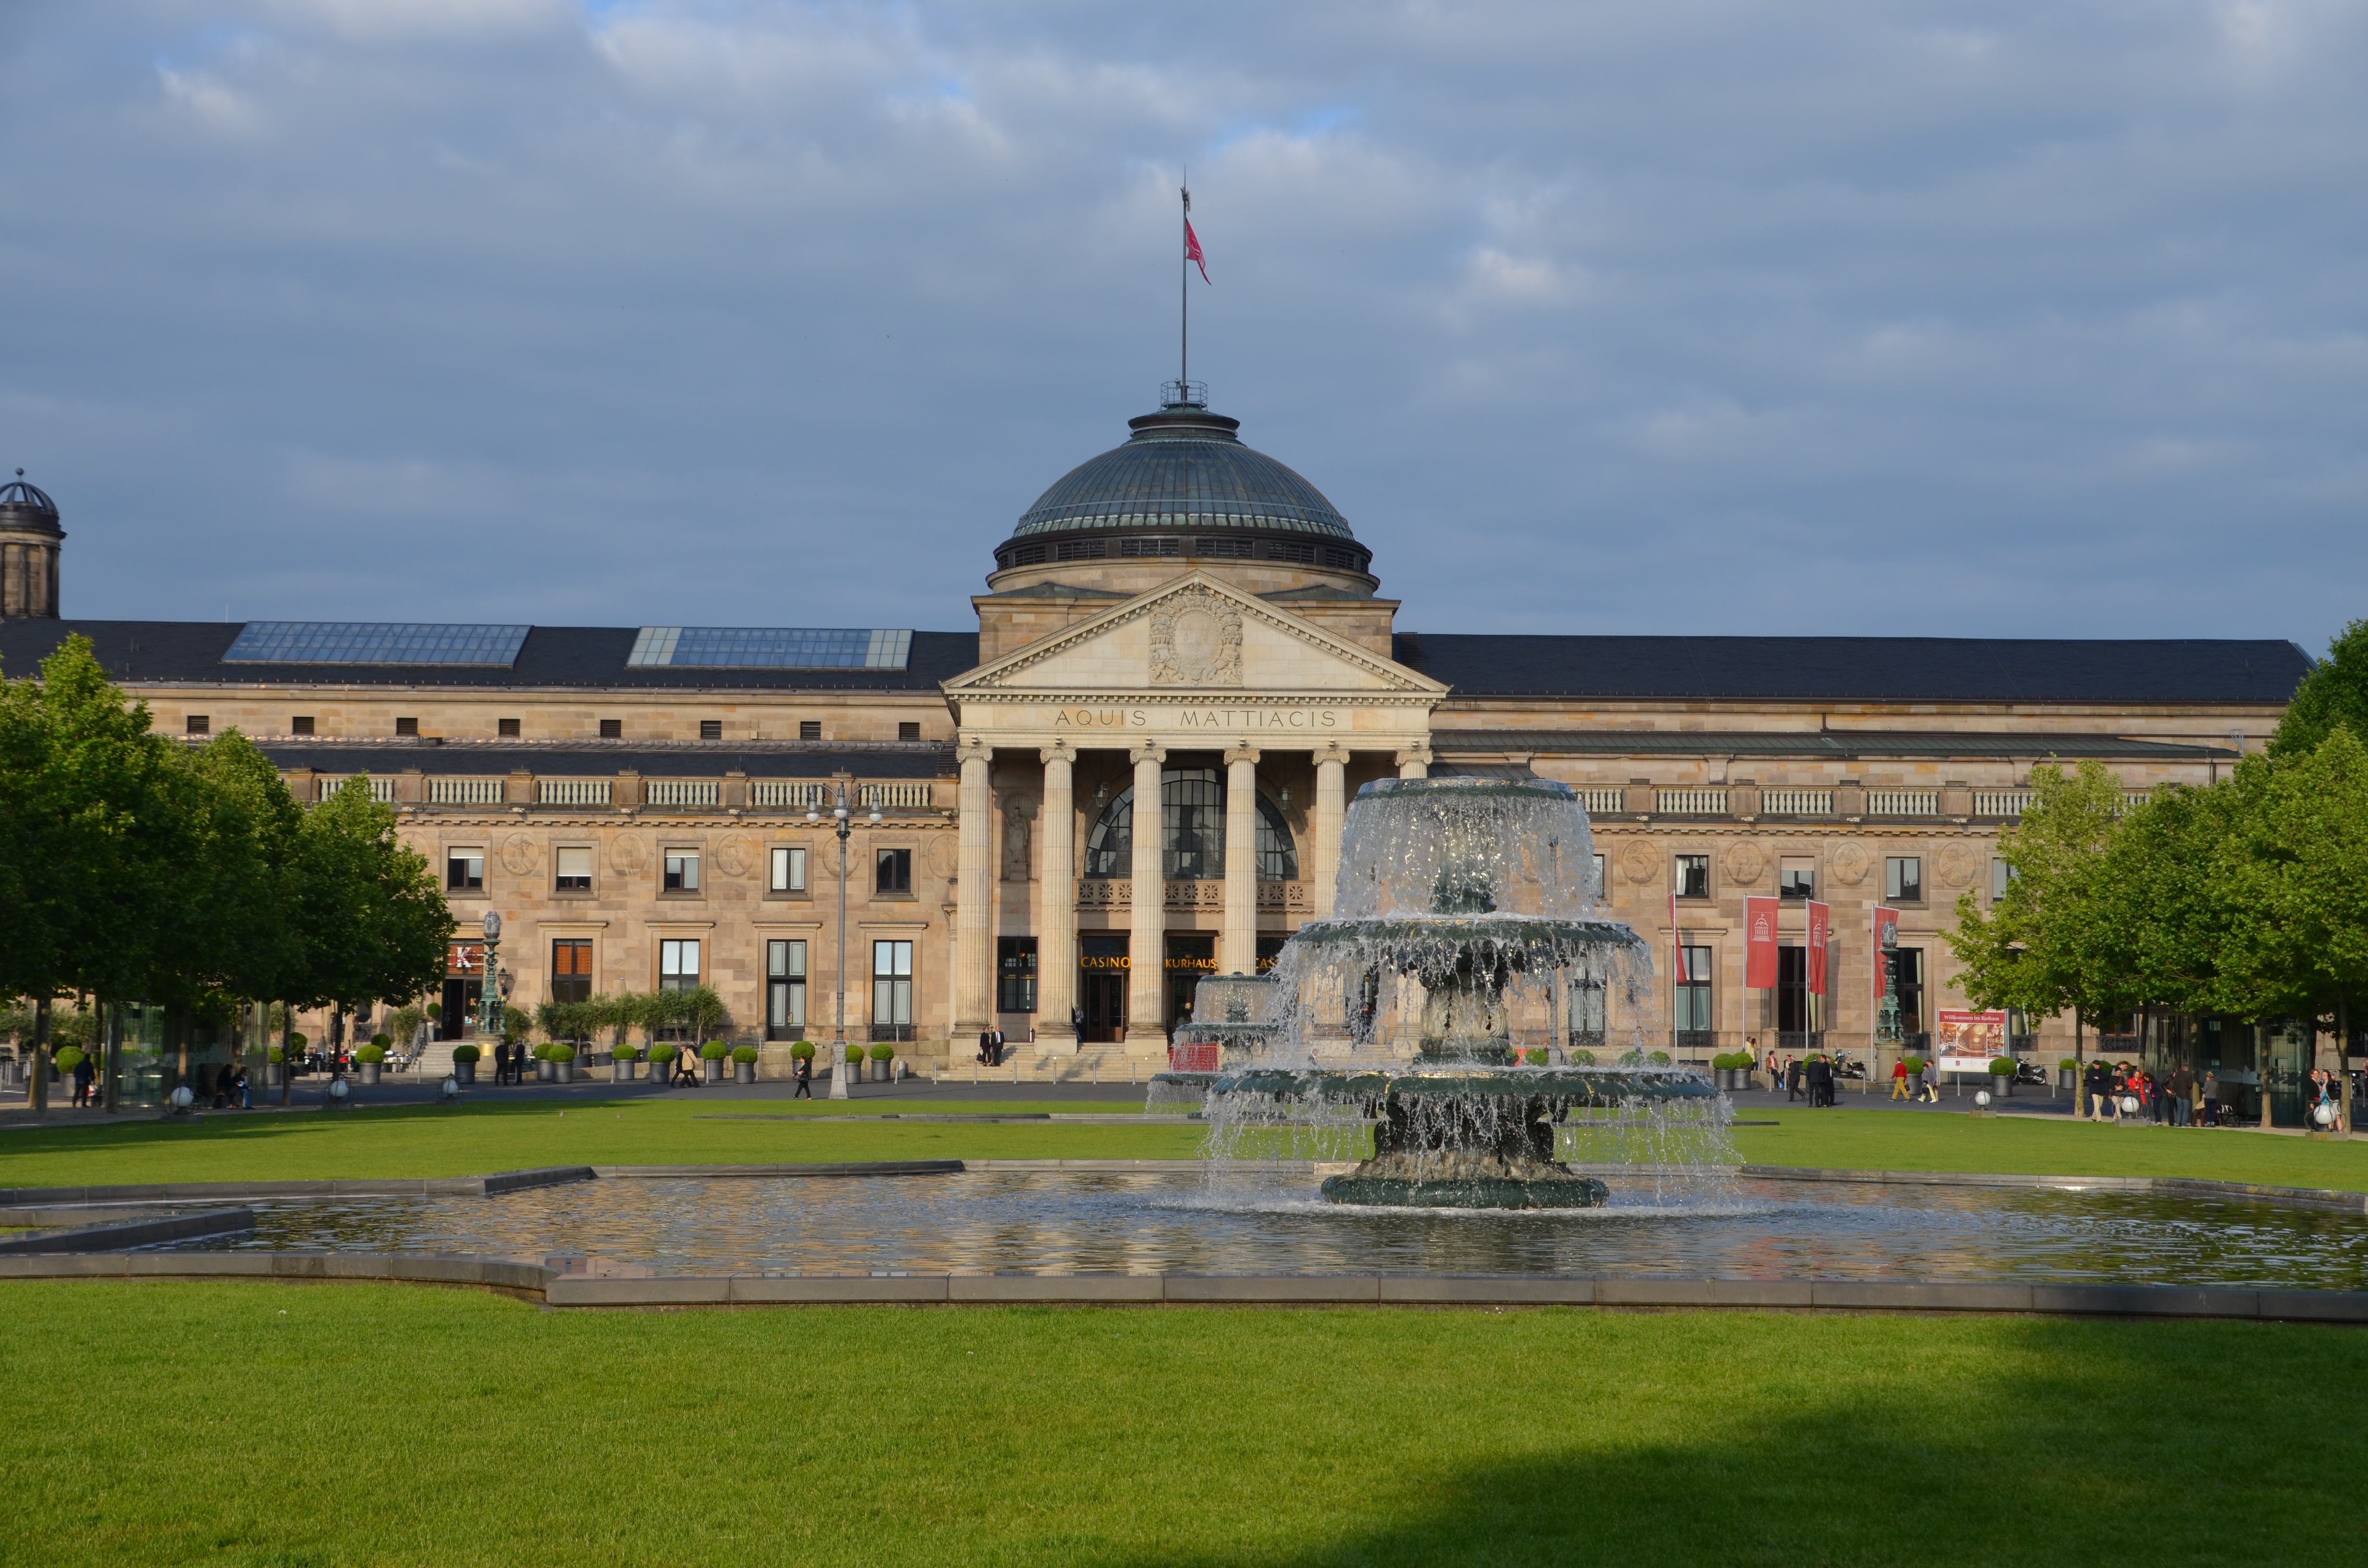
building, chateau, palace, monument, plaza, landmark, attraction, capital, kurhaus, fountain, theater, town square, tourist attraction, estate, casino, historically, hesse, wiesbaden, imposing, stately home, reflecting pool